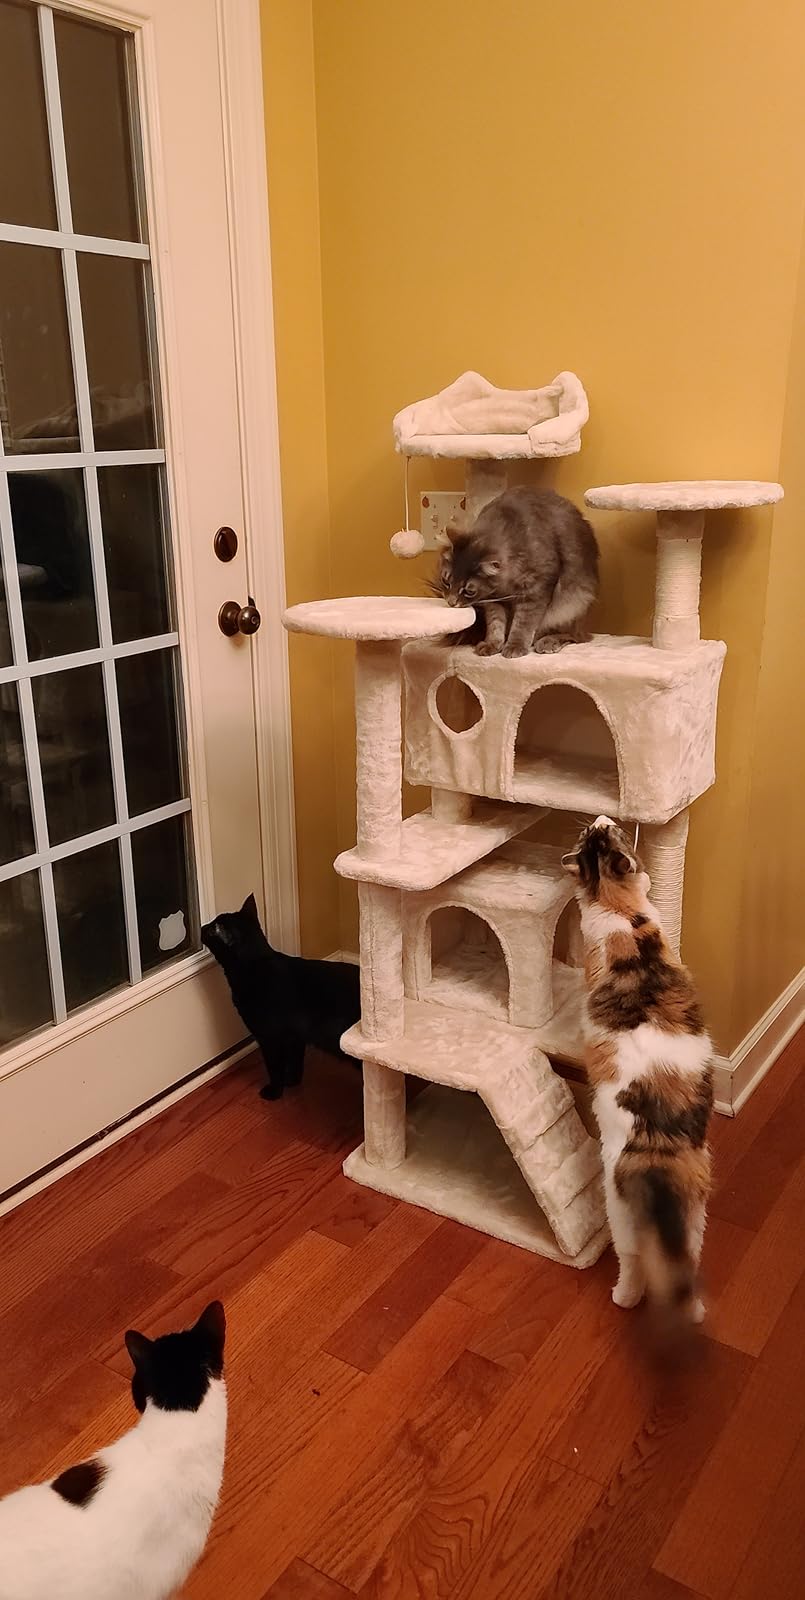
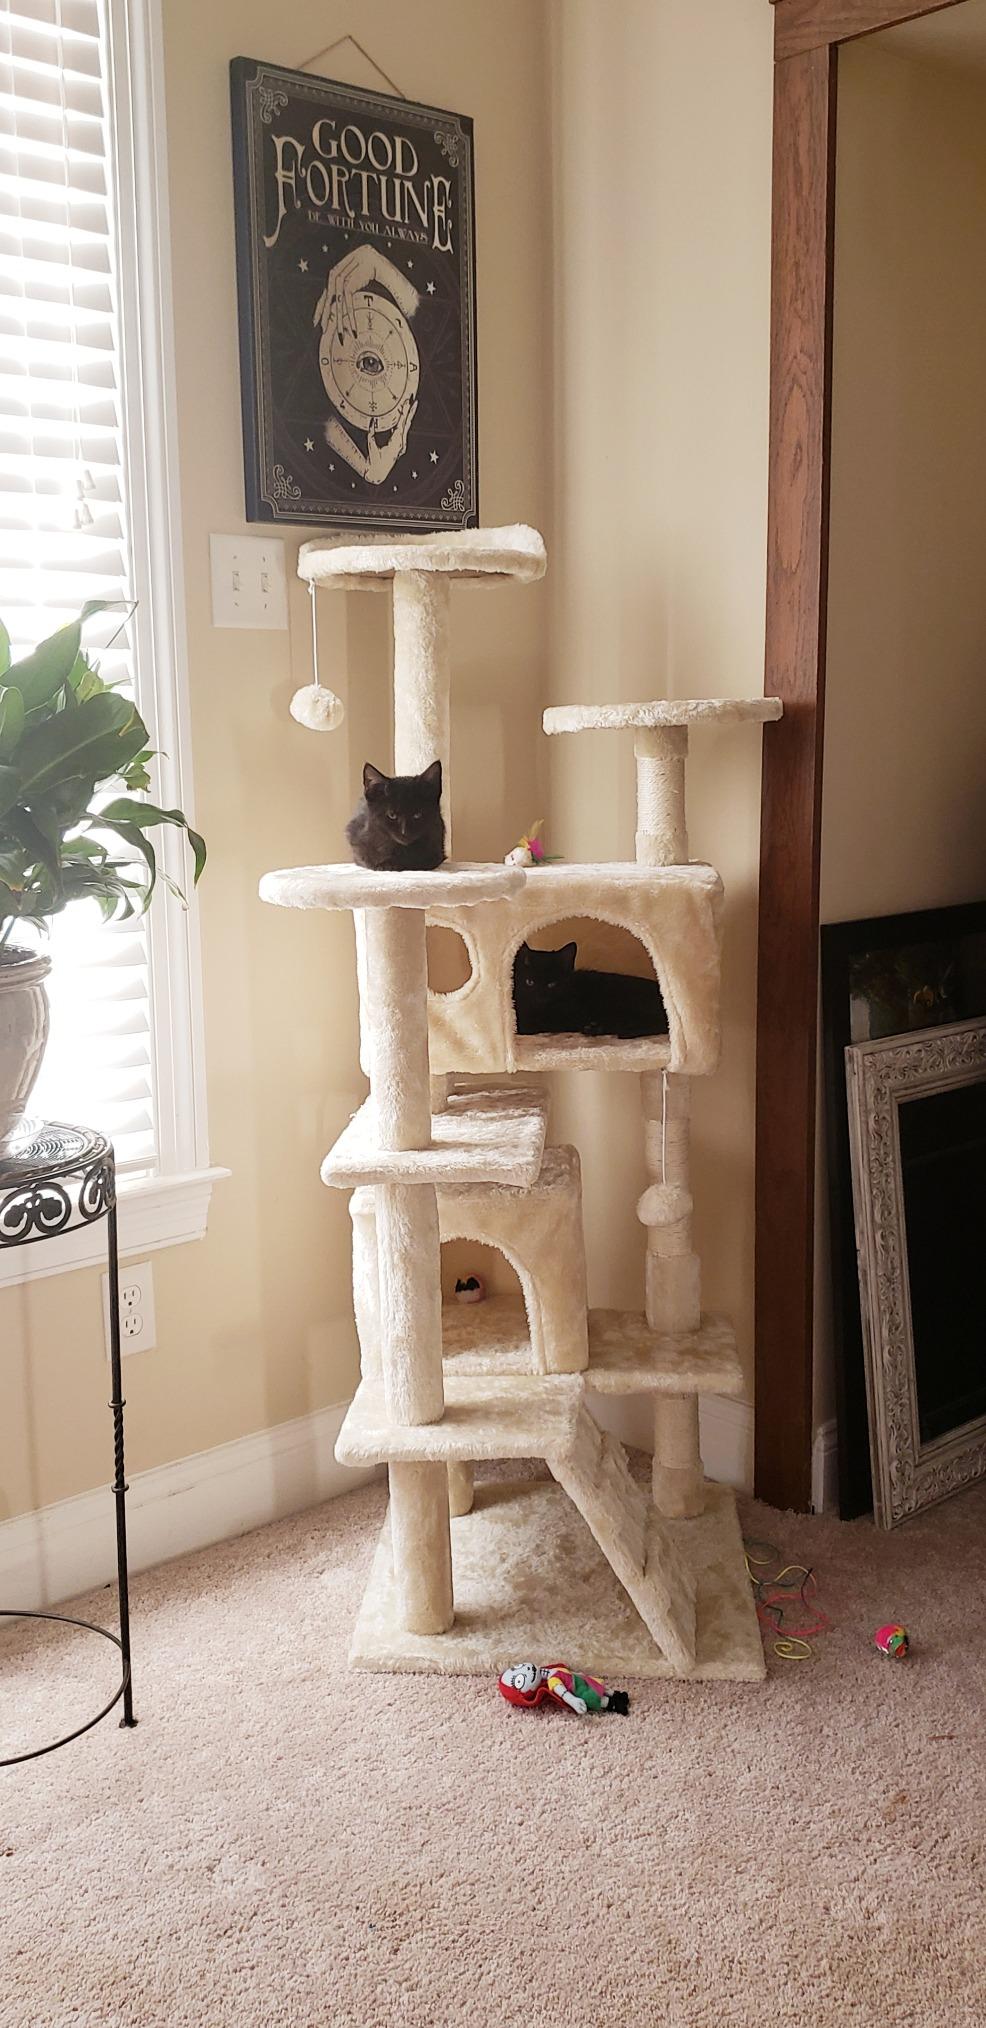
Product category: items_cat tree
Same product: yes